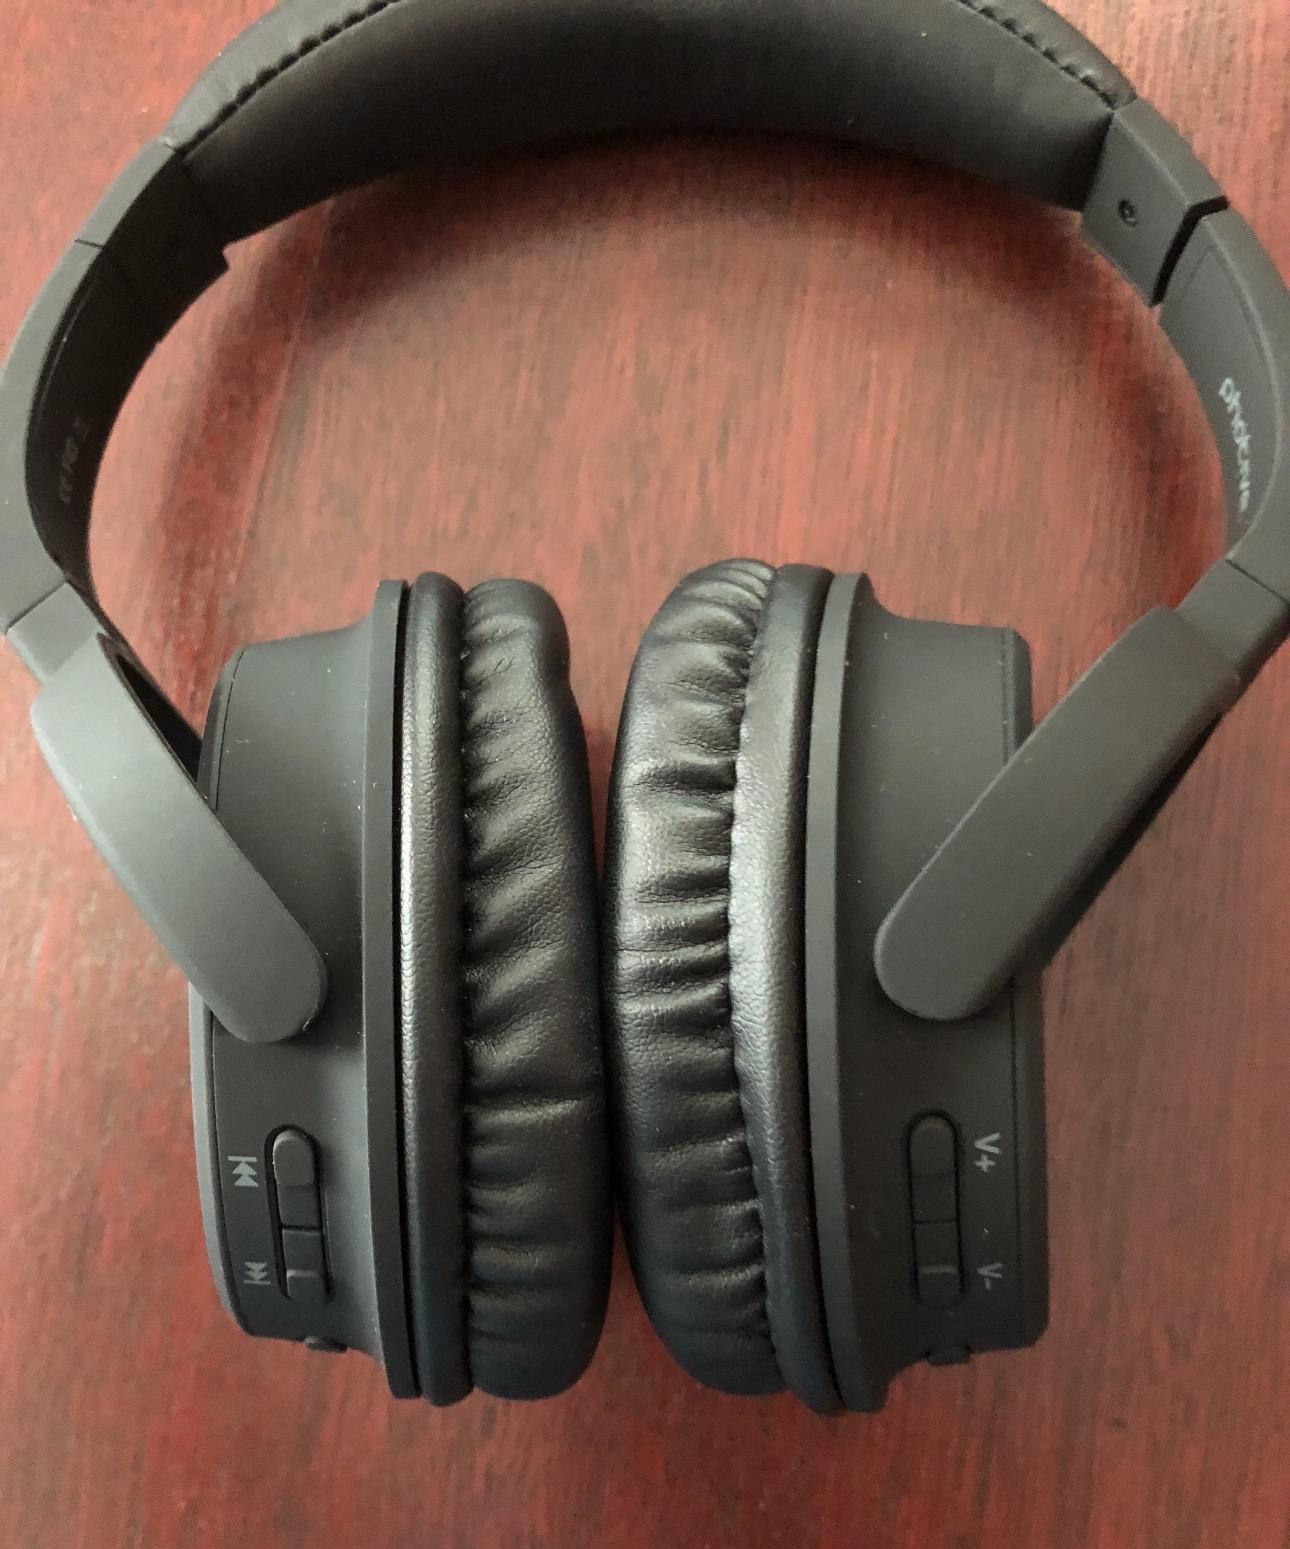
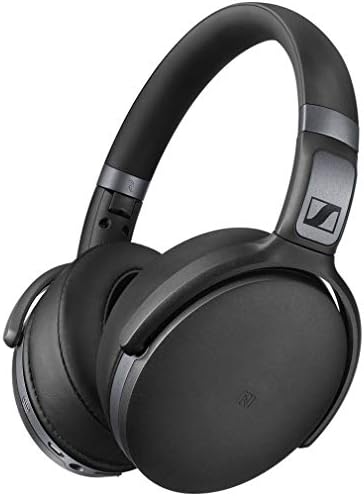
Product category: headphones
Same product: no